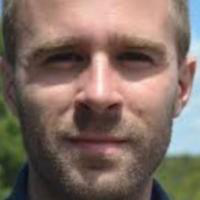
Age group: age 21-30